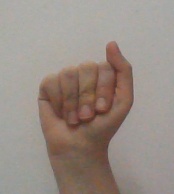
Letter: saad